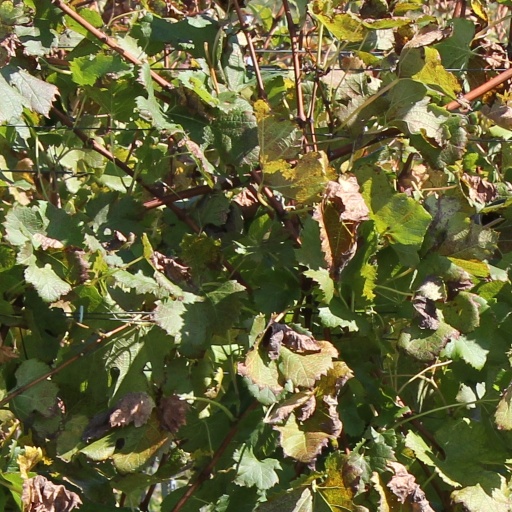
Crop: grape